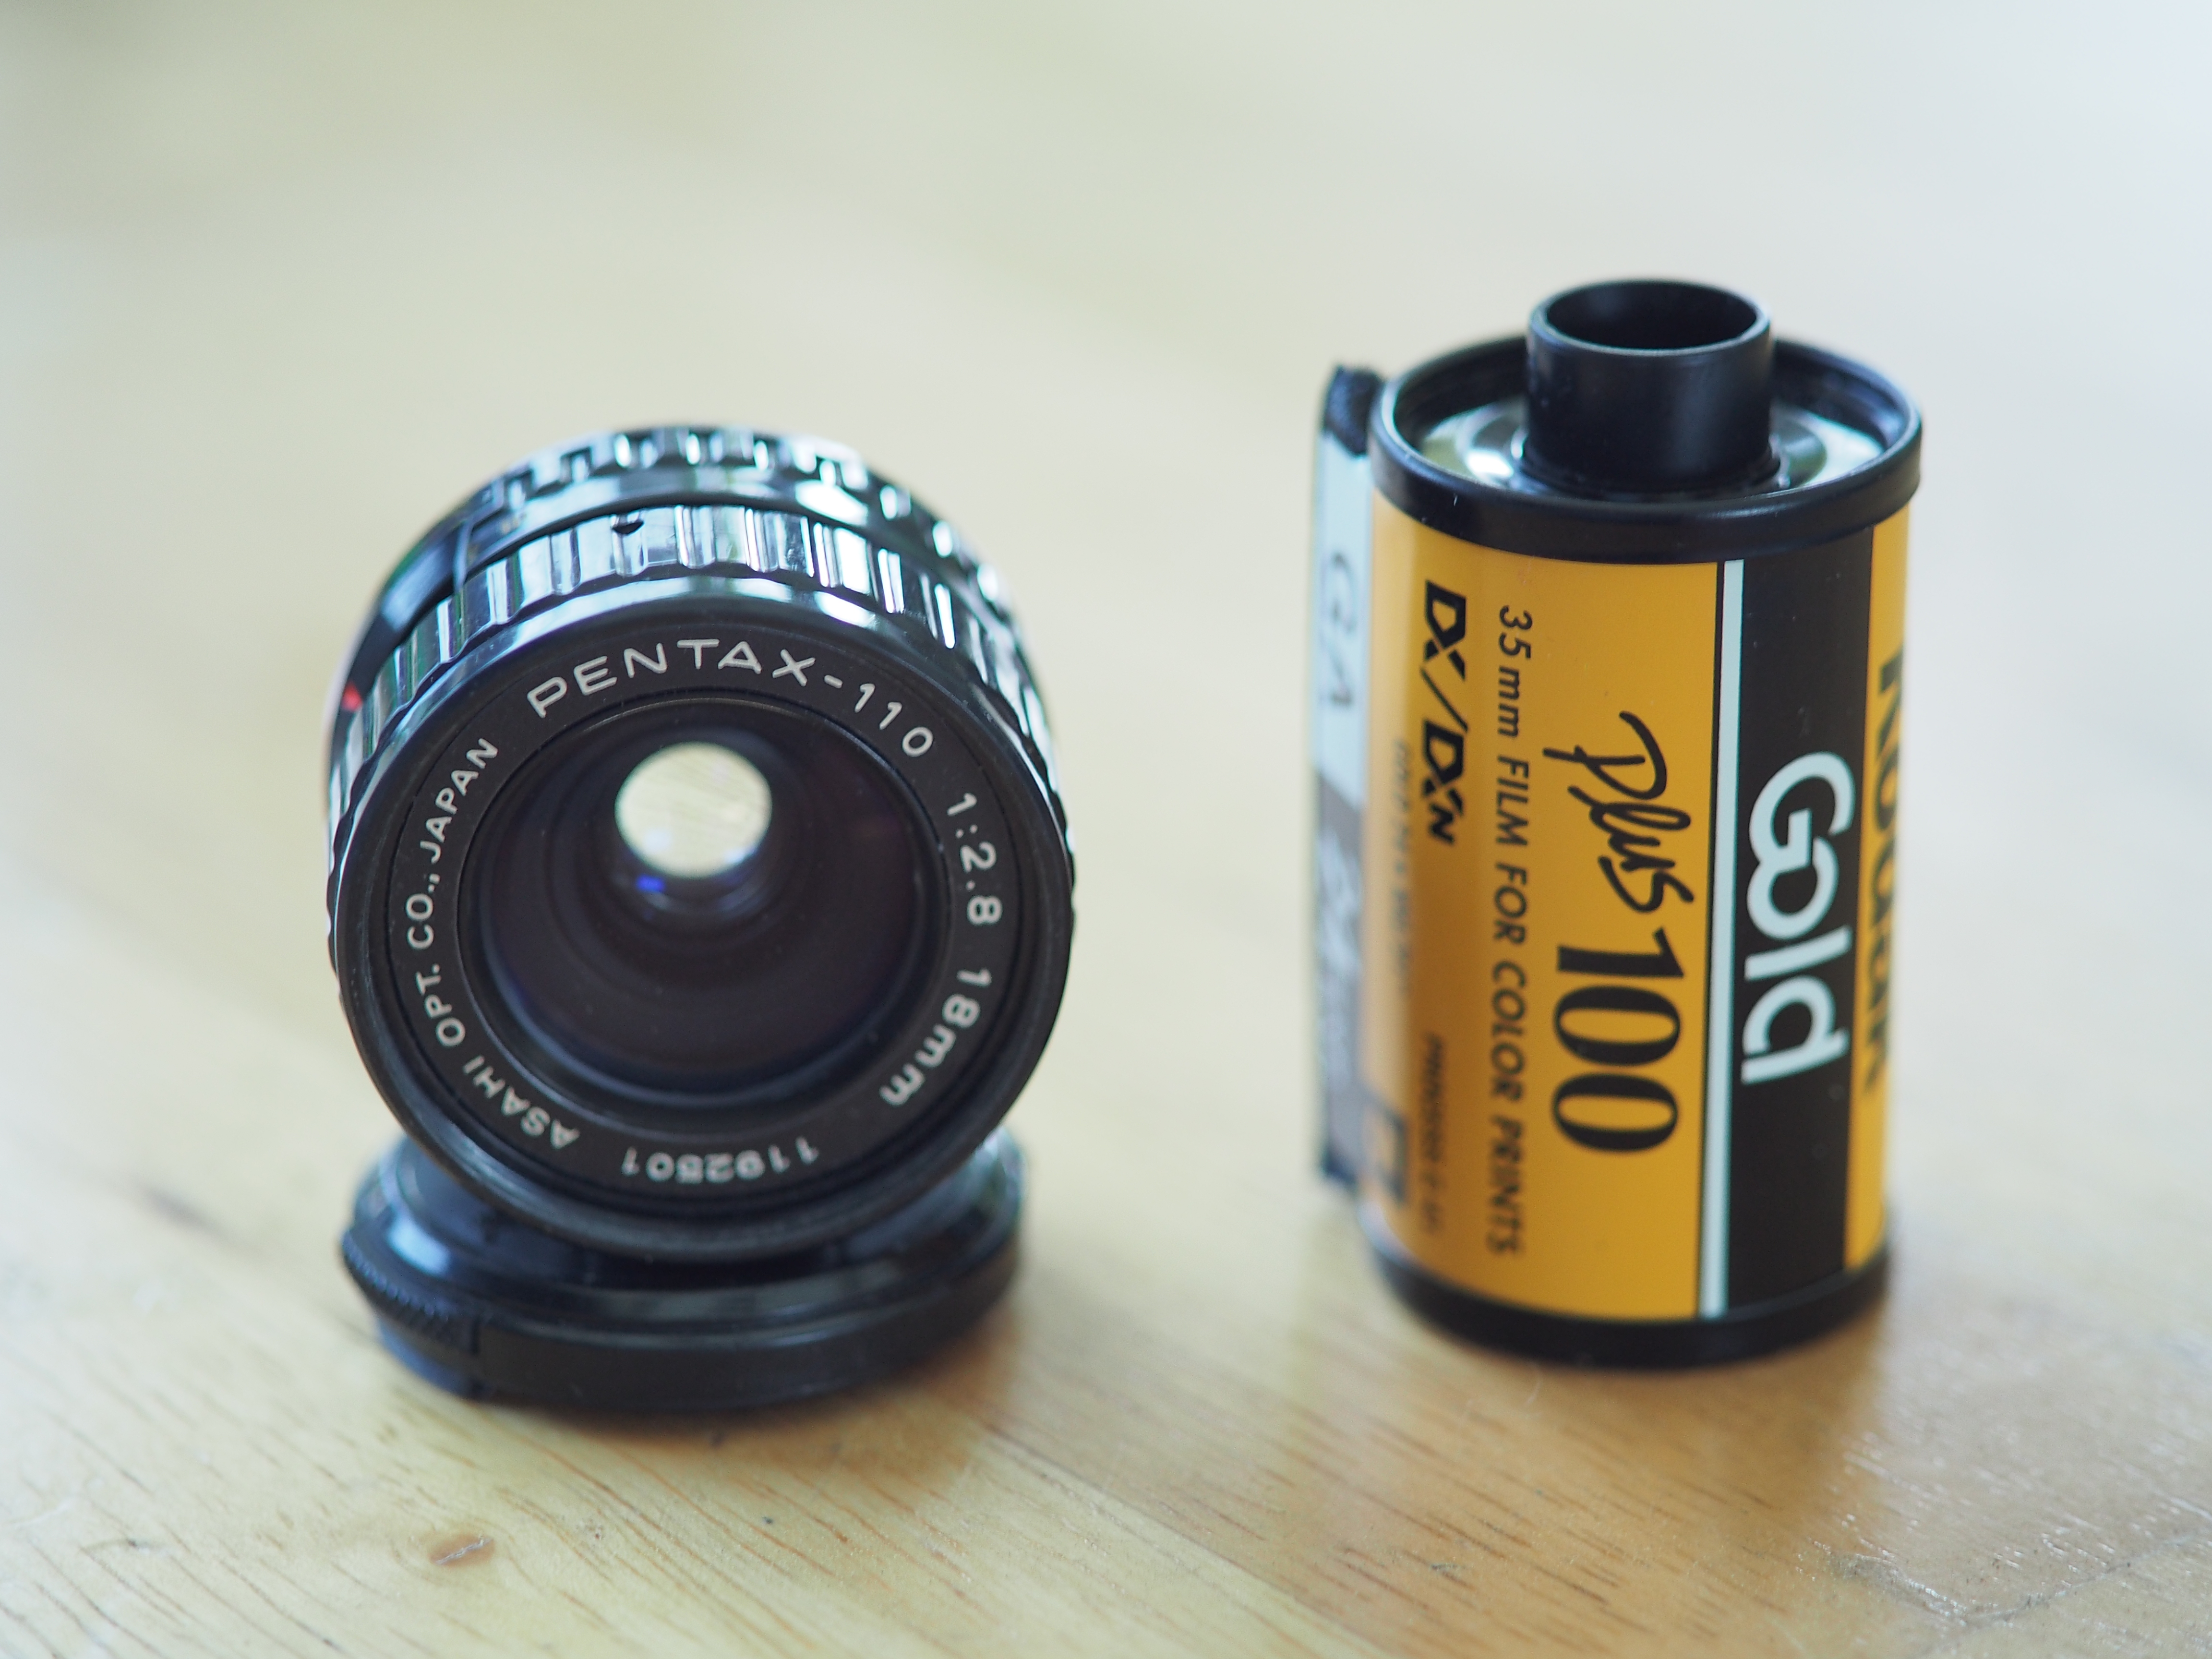
technology, product, camera lens, pentax11050mmf28, pentax11018mmf28, cameras optics